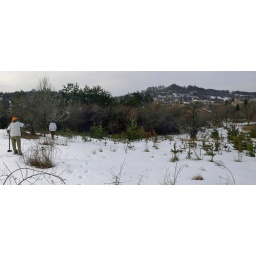
Here we digged out three of those pine trees. I plant it in my yard :)